Rhonda Fleming

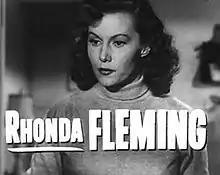
Fleming in the trailer for "Cry Danger" (1951)

Fleming was lent to RKO to play a "femme fatale" opposite Dick Powell in the film noir "Cry Danger" (1951). Back at Paramount, she played the title role in the Western "The Redhead and the Cowboy" (1951), costarring with Glenn Ford.